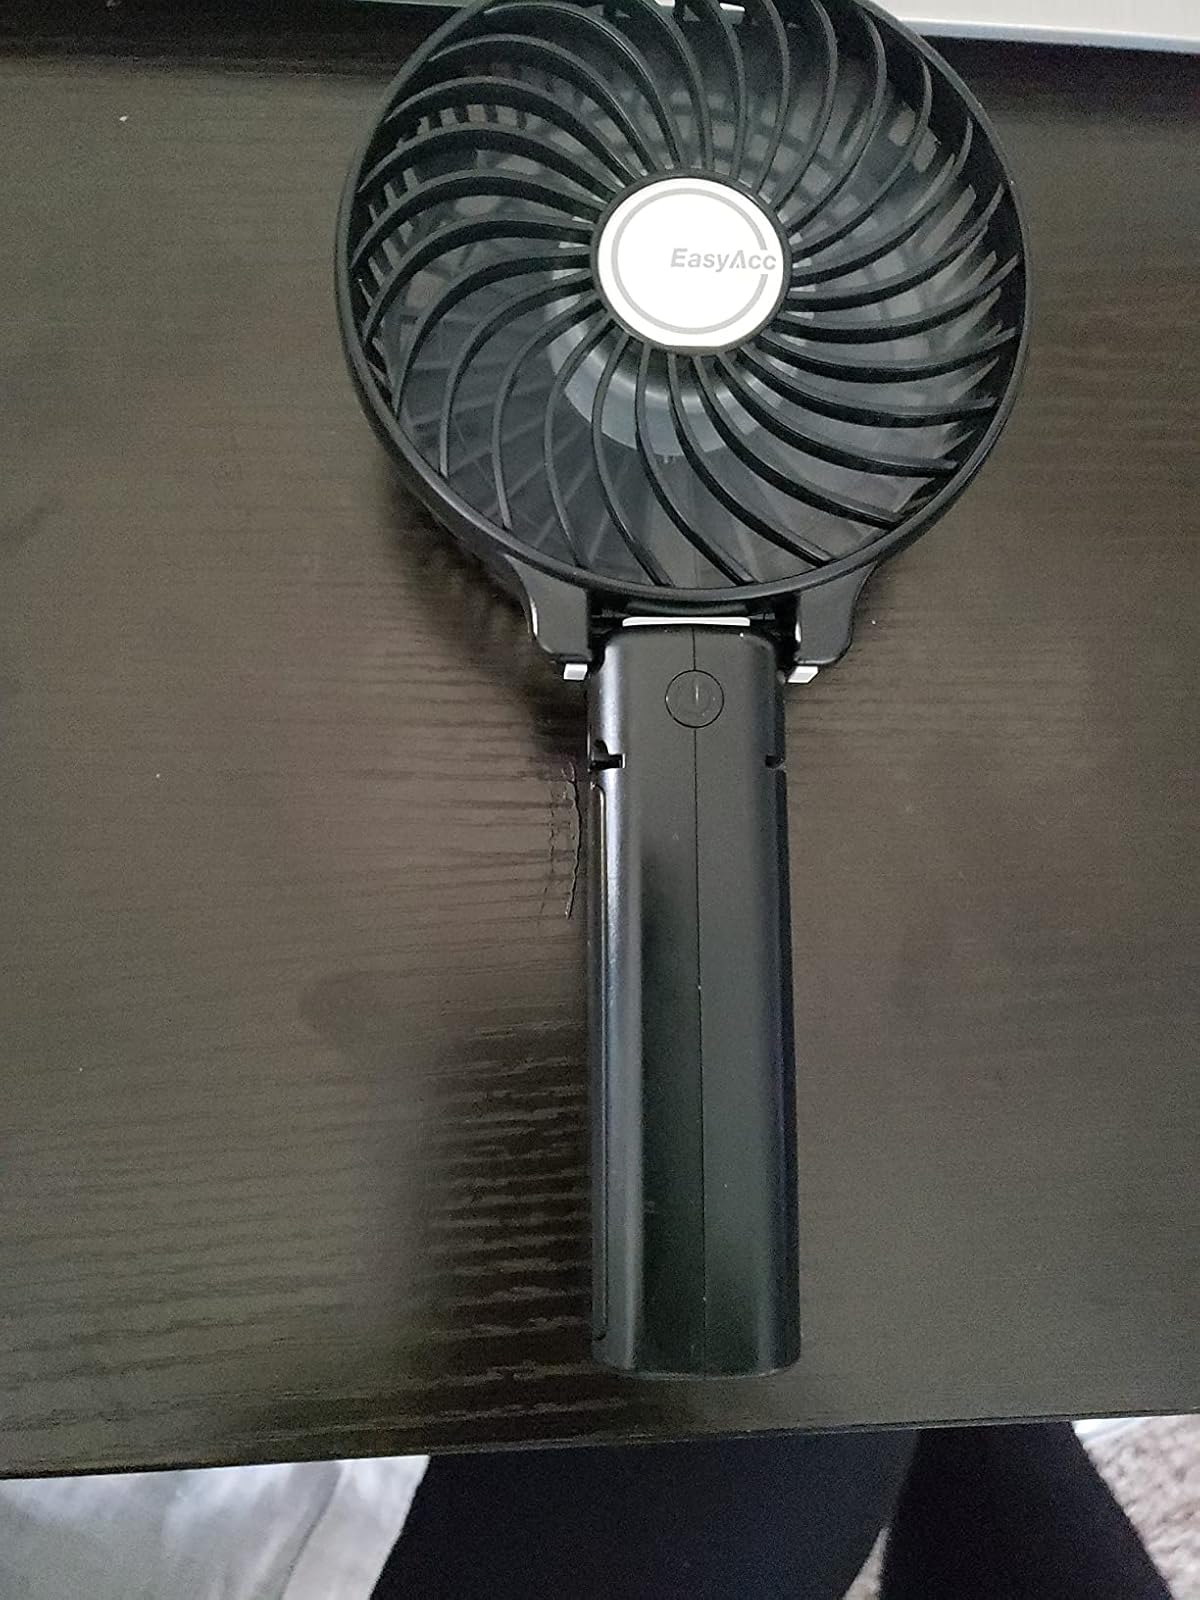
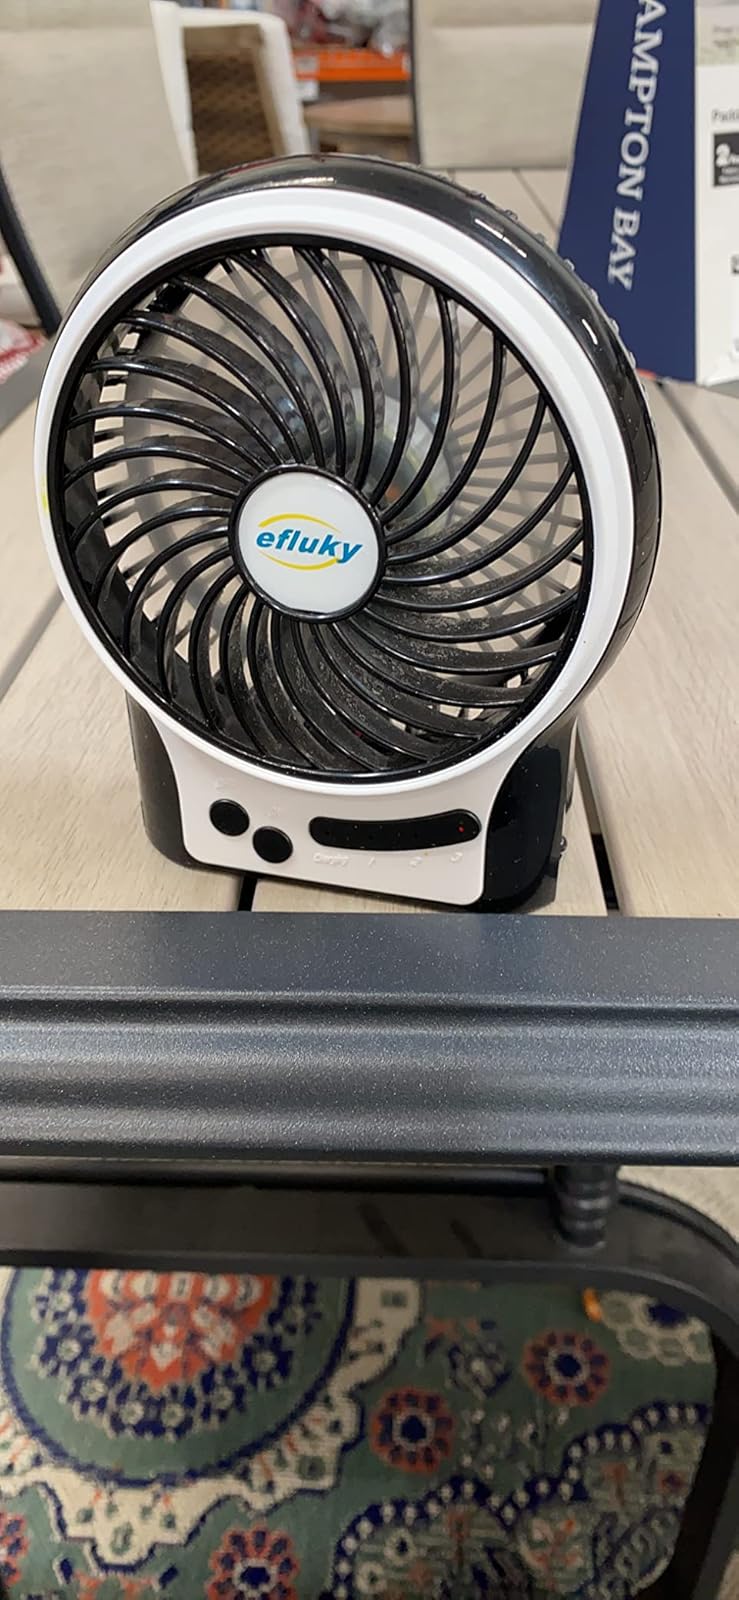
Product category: fan
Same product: no